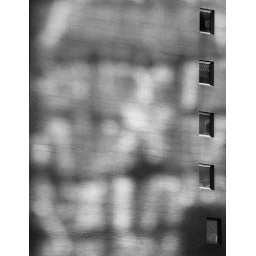
I just love how a white brick wall can be transformed by the late day light. This is day 75...